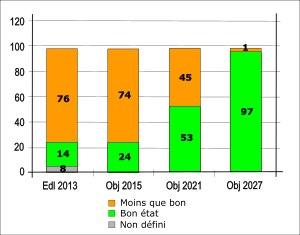
Le réseau hydrographique du Loiret est l'ensemble des éléments naturels ou artificiels, drainant les deux bassins versants couvrant le territoire du département du Loiret, les bassins de la Loire et de la Seine. Il regroupe ainsi des cours d'eau ou canaux situés entièrement ou partiellement dans le Loiret.